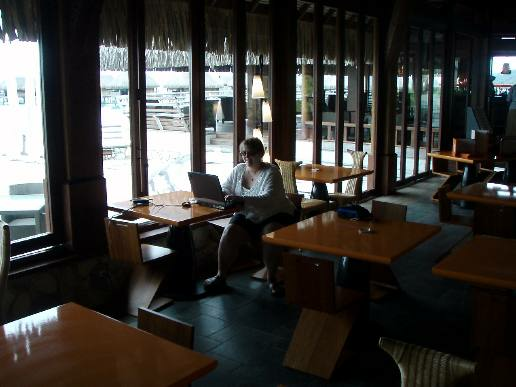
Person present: Yes